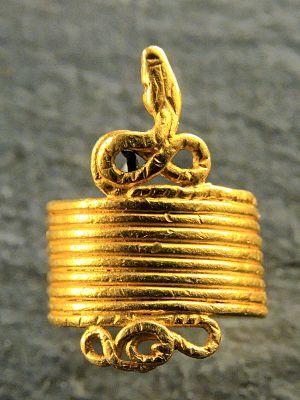
Anneau serpentiforme. Œuvre grecque, IVe siècle av. J.-C.